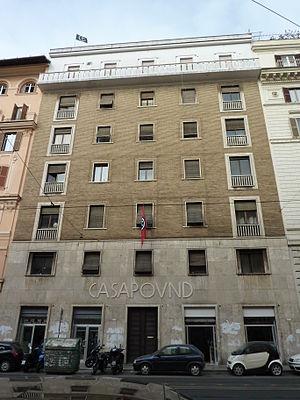
CasaPound, officiellement CasaPound Italia, est un parti politique d’inspiration nationaliste-révolutionnaire et néofasciste italien.